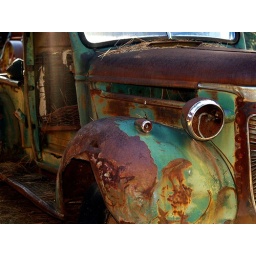
it's amazing what you find sitting out in a field waiting for someone to give it some love